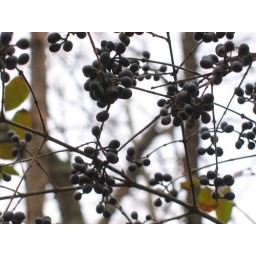
not blackberries, just black berries. On a trail in Varna (near the suspension bridge over Fall Creek).